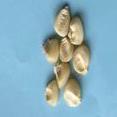
Maize quality: Good